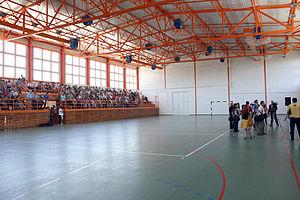
Platičevo est une localité de Serbie située dans la province autonome de Voïvodine. Elle fait partie de la municipalité de Ruma dans le district de Syrmie. Au recensement de 2011, elle comptait 2 444 habitants.